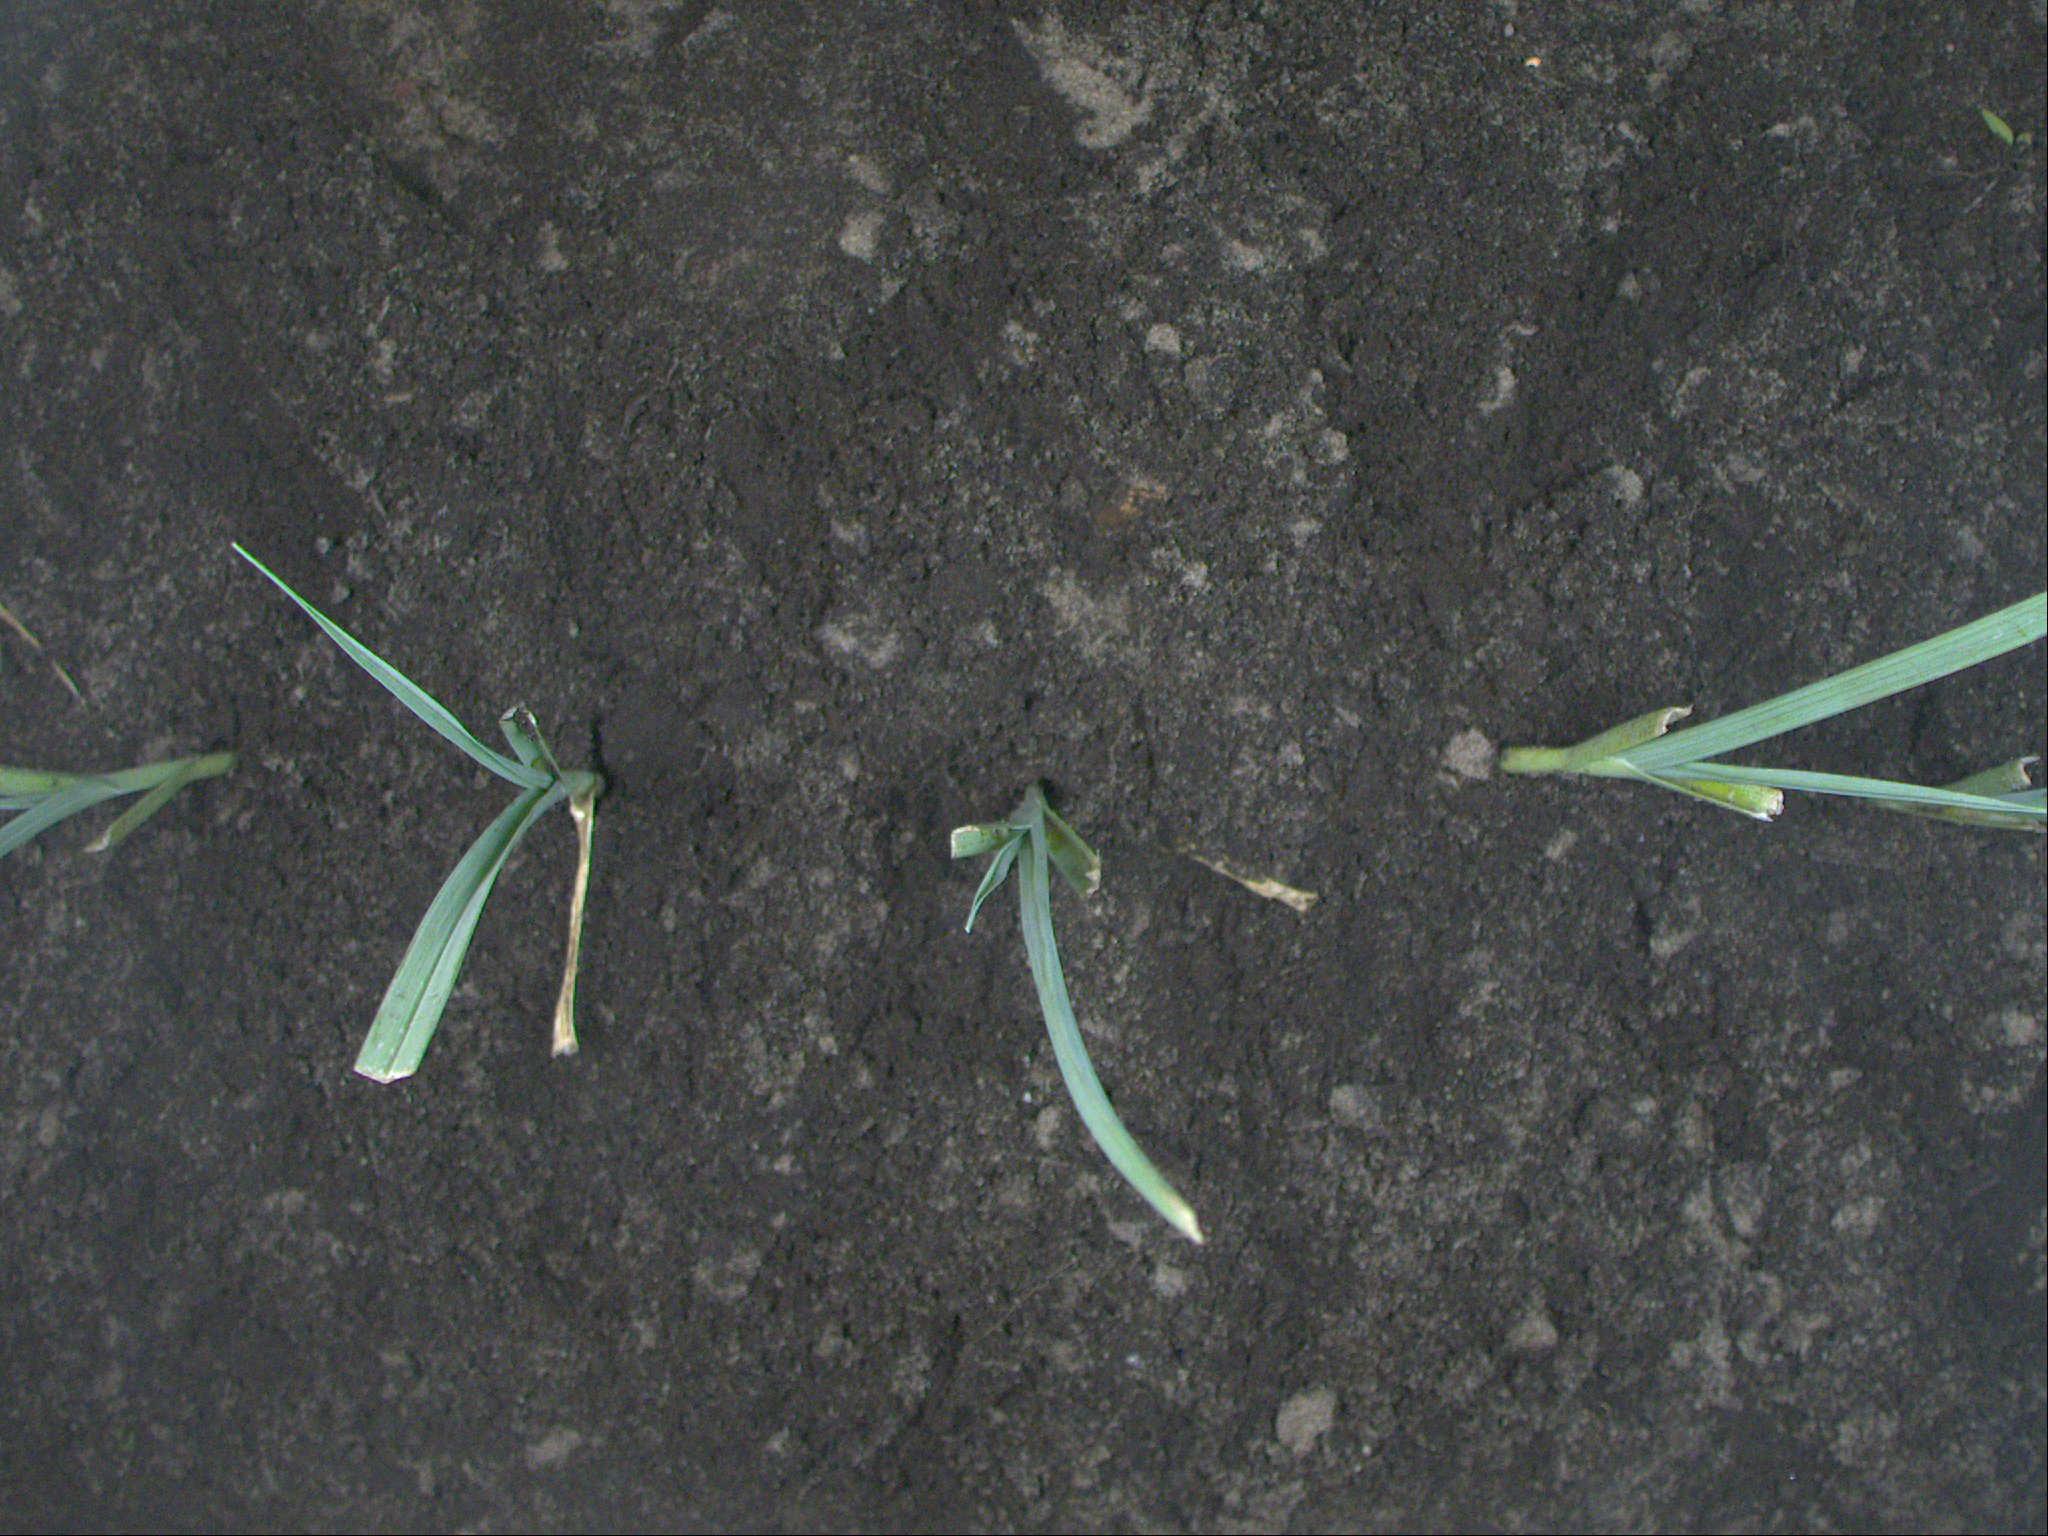
Crop: leek
Objects: leek, leek, leek, leek, stem_leek, stem_leek, stem_leek, stem_leek